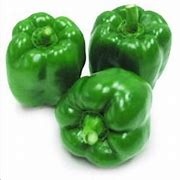
Label: capsicum